Deng Xiaoping's southern tour

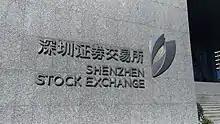
Shenzhen Stock Exchange

On January 31, Deng arrived in Shanghai, where he celebrated the 1992 Chinese New Year.